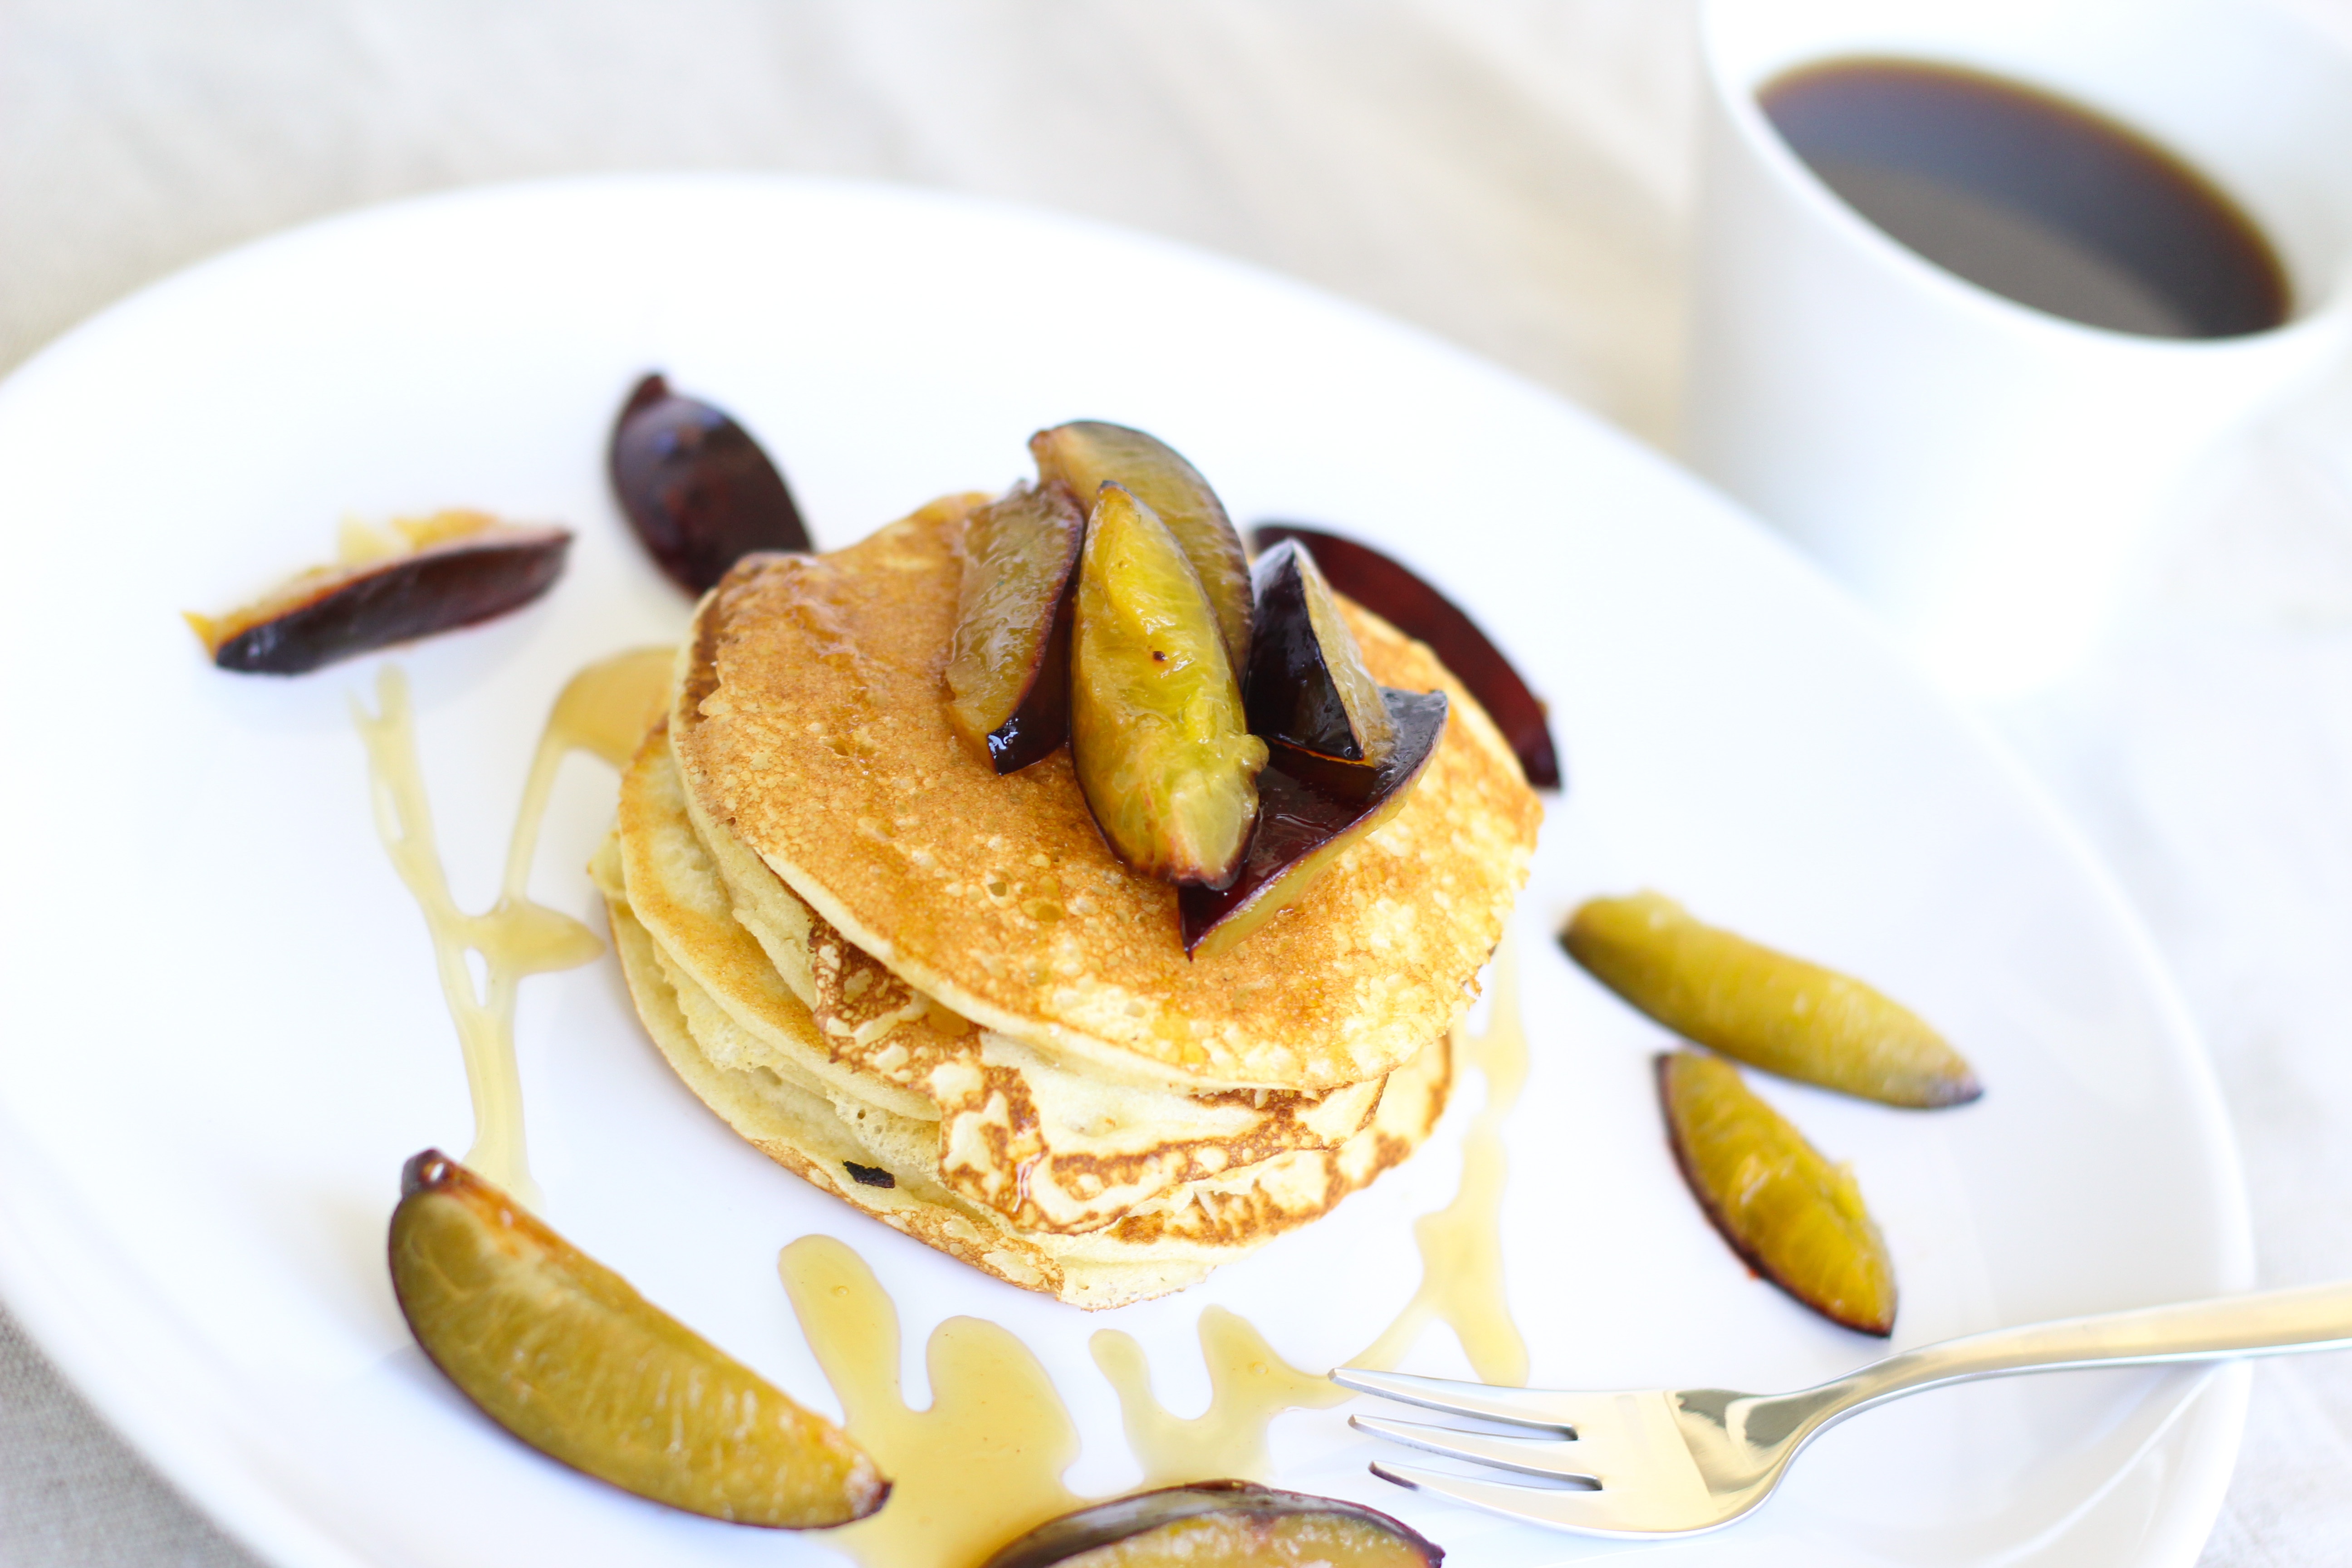
coffee, plant, fruit, honey, dish, meal, food, produce, banana, breakfast, healthy, snack, dessert, eat, cuisine, delicious, cake, egg, pancake, plums, vitamins, brunch, flavor, protein, good morning, pancakes, jause, land plant, banana family